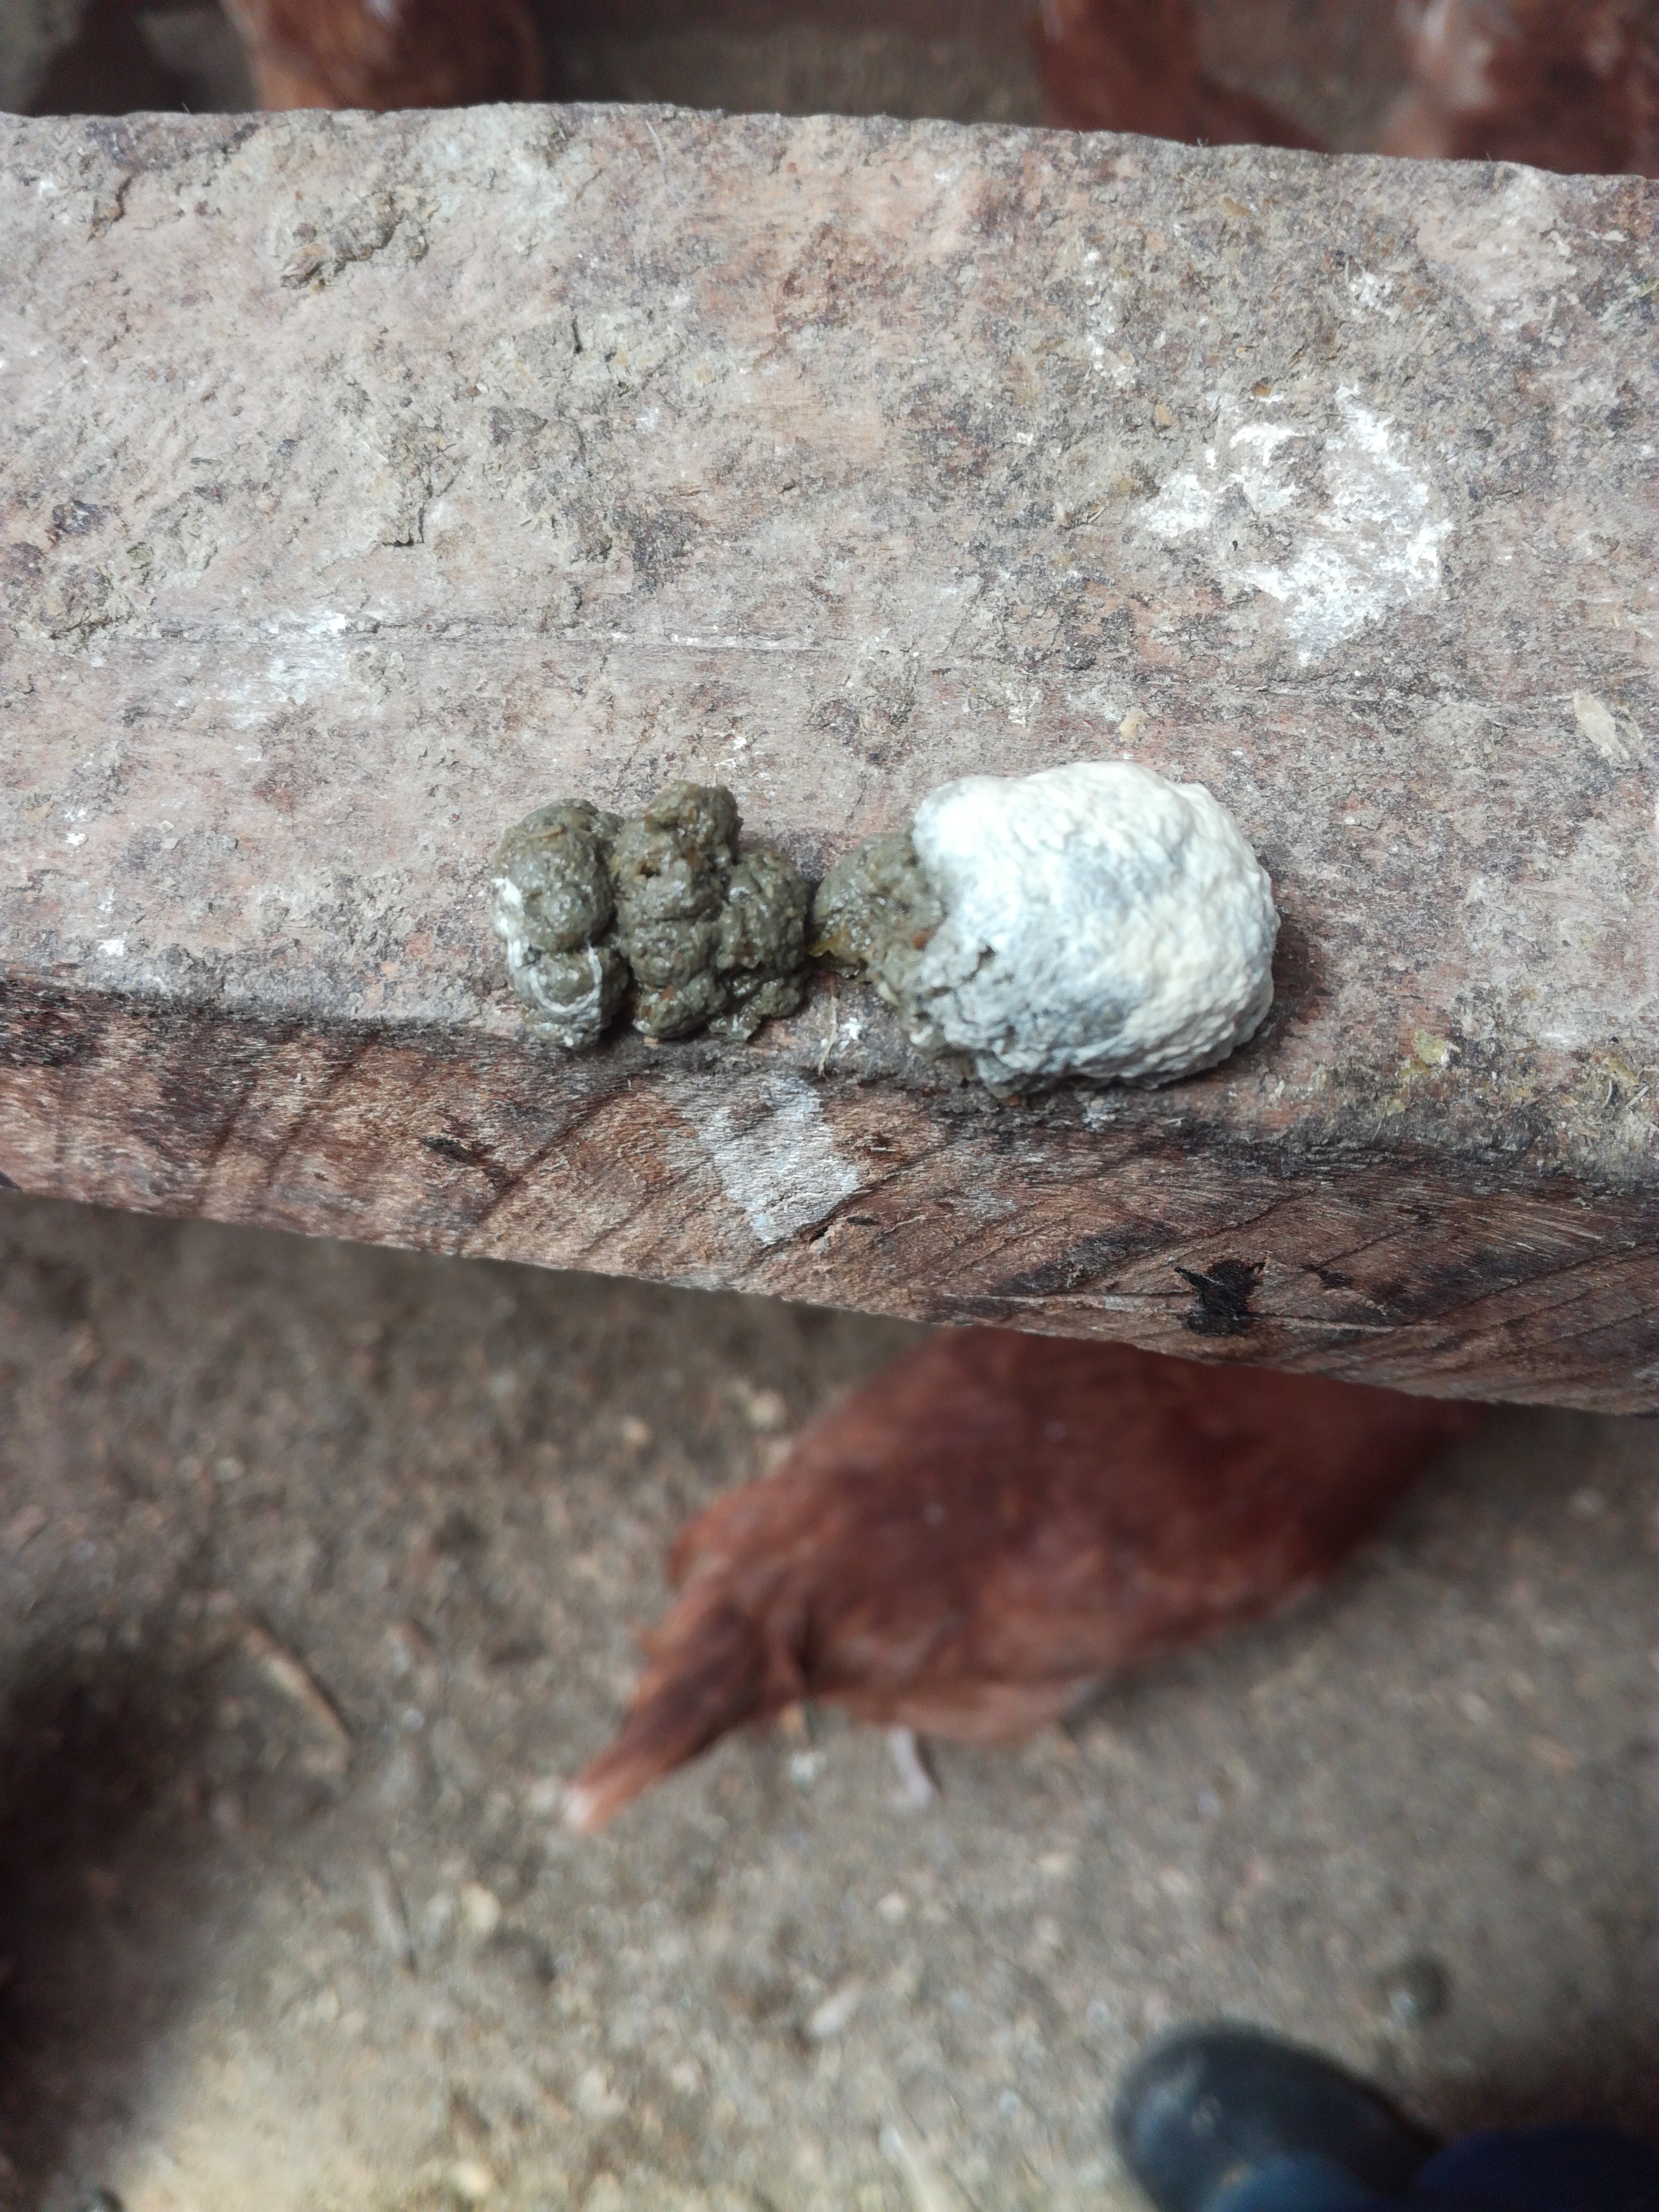
PCR-confirmed diagnosis: Healthy